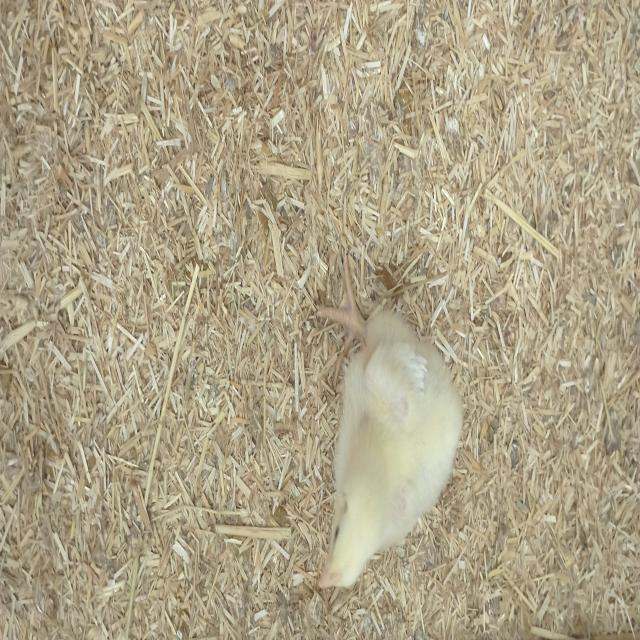
Weight: 271 g